Stainland branch

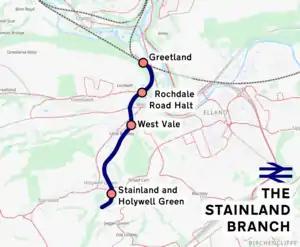
Route map

The Stainland branch was built by the Lancashire and Yorkshire Railway and linked Greetland with Stainland and Holywell Green. It served the villages of Greetland, West Vale, Holywell Green and Stainland.